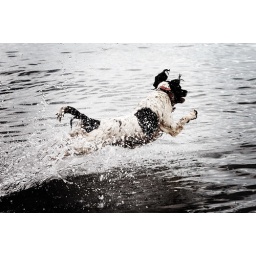
Poppy: no dog in the history of dogs has ever been so happy in water